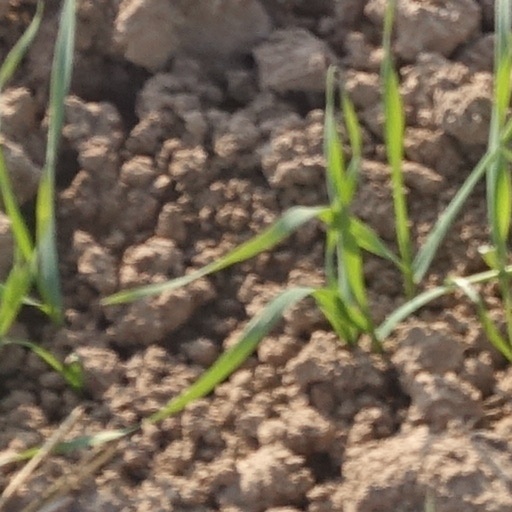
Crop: wheat